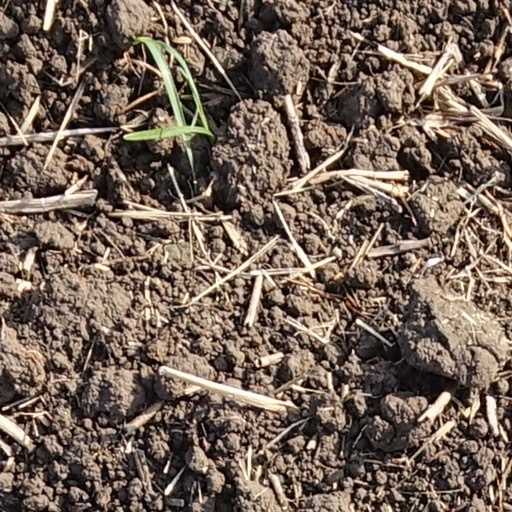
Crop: wheat